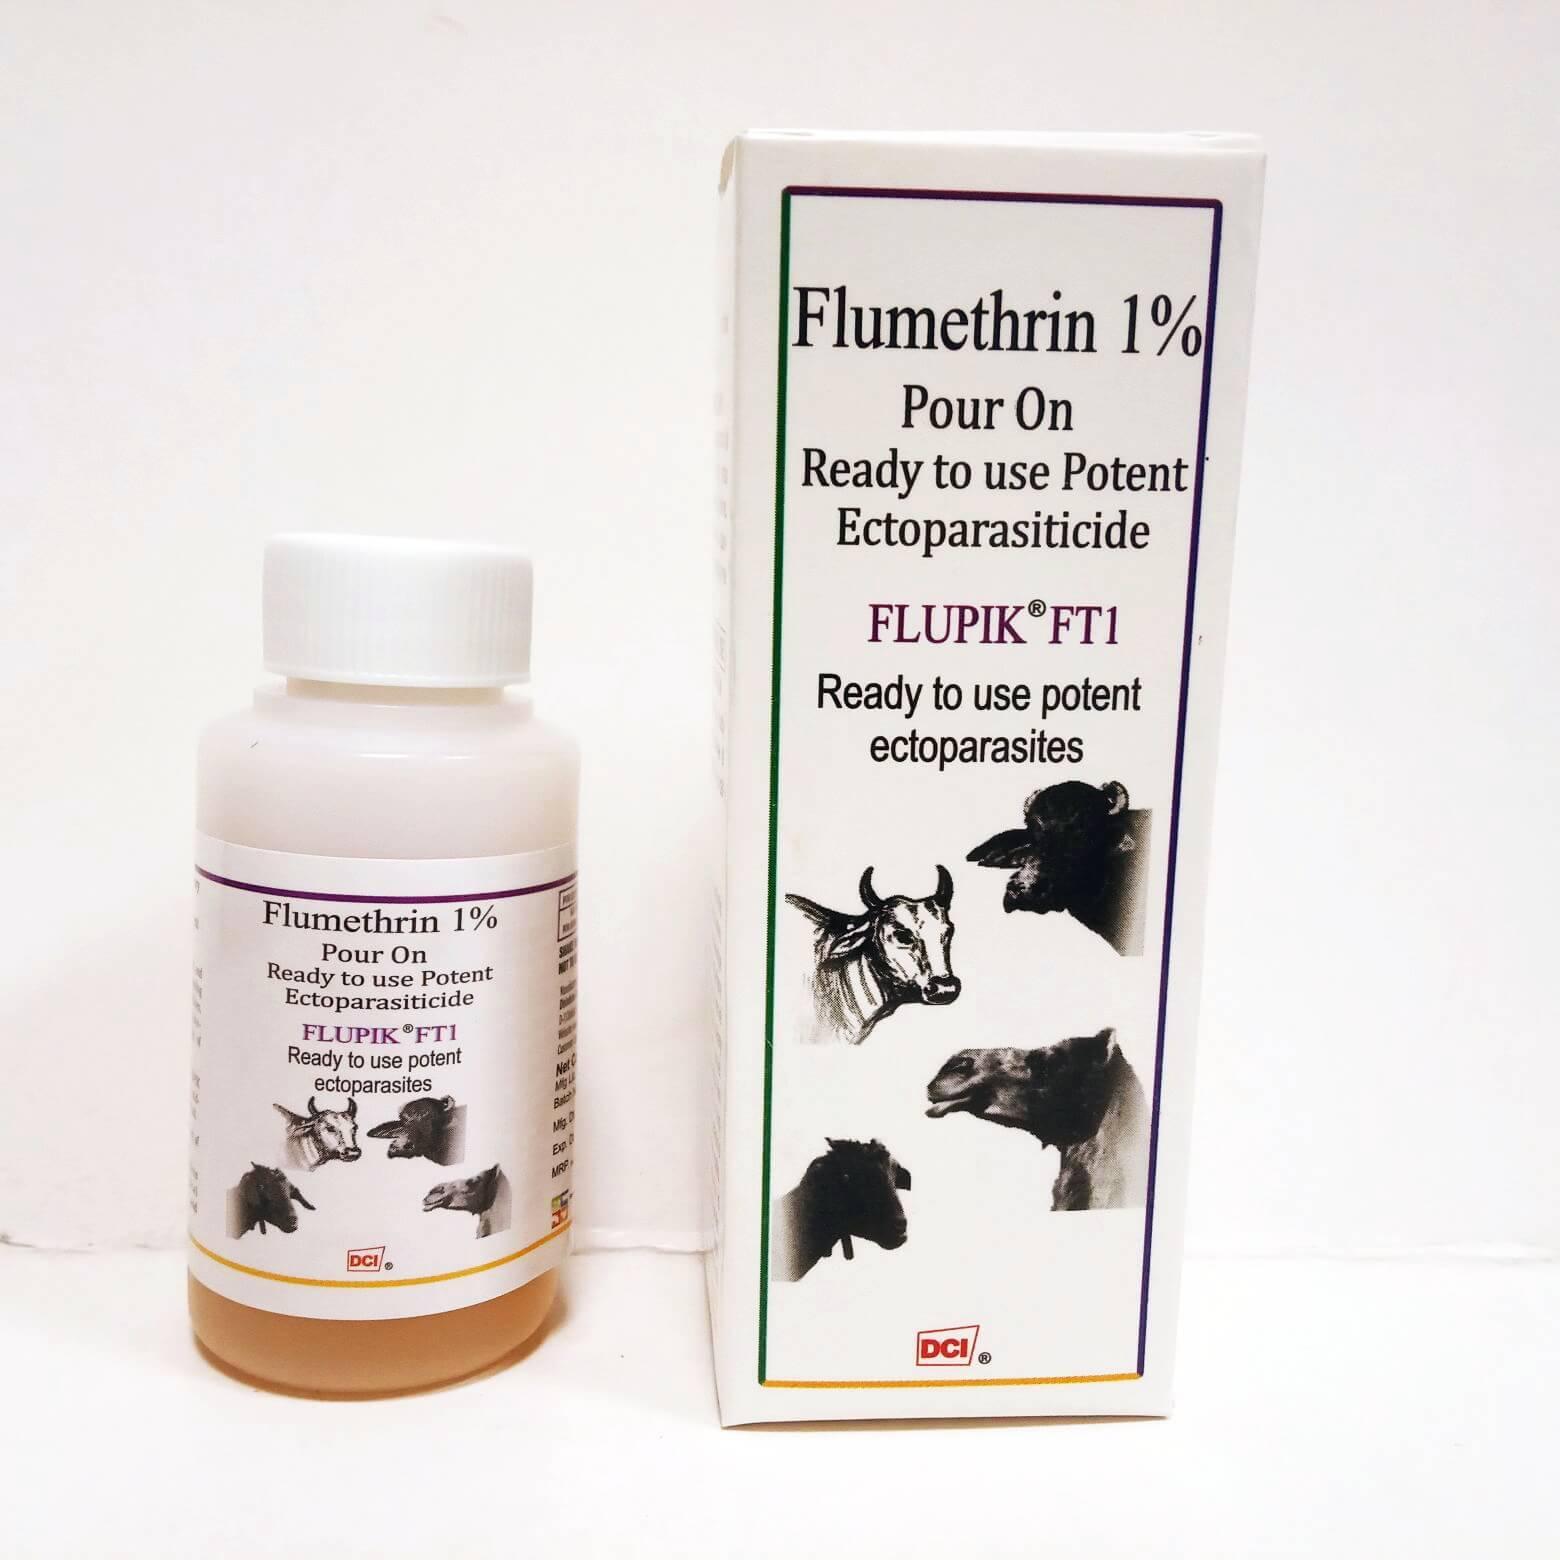
Chupa na boksi la dawa inayotumika moja kwa moja dhidi ya wadudu wa ngozi wa mifugo. Ikisisitiza utumiaji wa teknolojia ya matibabu kwa wanyama kama ng'ombe, mbuzi, farasi na mbwa. Ikiwa ni sehemu ya juhudi za kuboresha afya ya mifugo na usalama wa bidhaa za kilimo. Madhara yake ni nzuri na imefungishwa kwenye rangi nyeupe inayopendeza.